Zaz (singer)

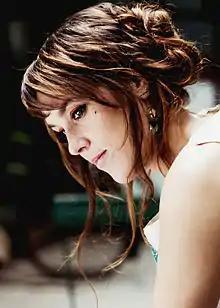
Zaz in 2014

Isabelle Geffroy (born 1 May 1980), known professionally as Zaz, is a French singer and songwriter who mixes jazz, French variety, soul and acoustic. She is known for her single "Je veux", taken from her self-titled debut album, released on 10 May 2010. She has five studio albums: "Zaz", "Recto verso", "Paris", "Effet miroir", and "Isa", as well as two live albums: "Sans tsu tsou" and "Sur la route". Worldwide as of February 2023 Zaz has sold over 5 million albums, including 2 million outside France.